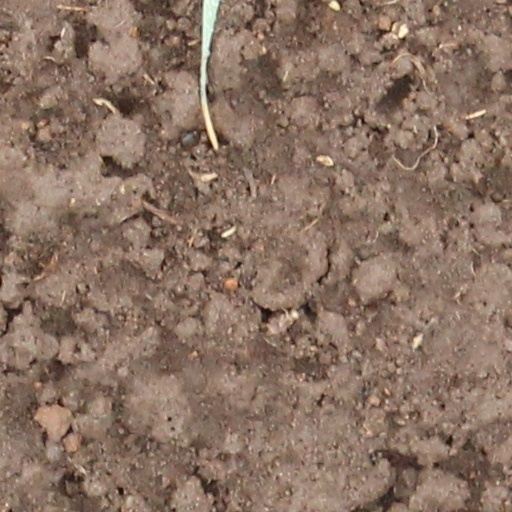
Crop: wheat